Silverdale Hoard

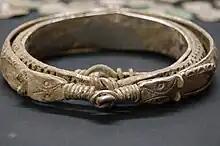
A nested silver bracelet from the hoard, unusual for its combination of Irish, Anglo-Saxon and Carolingian-style decorative elements

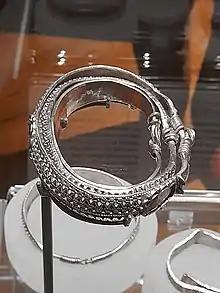
The nested armbands in 2022 after conservation

The hoard consists of a variety of silver items including 27 coins, 10 arm-rings, two finger-rings, 14 ingots, six brooch fragments, a fine wire braid and 141 fragments of arm-rings and ingots which had been chopped up and turned into hacksilver, which was used as a form of currency in Viking times. Together they weigh a little over two pounds (1 kg). The hoard includes Arabic, Anglo-Saxon, Anglo-Viking and Viking coins. They date to around AD 900 and include coins of Alfred the Great and the Danish-ruled Kingdom of Northumbria. Some of the other items appear to have been intended for personal ornamentation, perhaps to indicate the owner's rank. The arm bands would have been given by a leader to a warrior as a reward for services rendered. One of the bands is particularly notable for its unusual combination of Irish, Anglo-Saxon and Carolingian-style decoration.